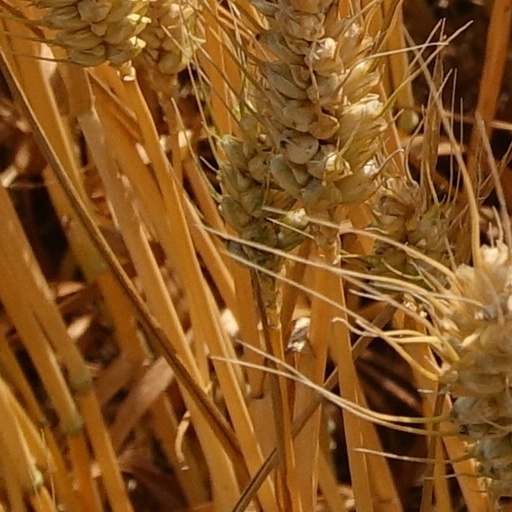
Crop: wheat